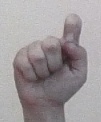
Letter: fa